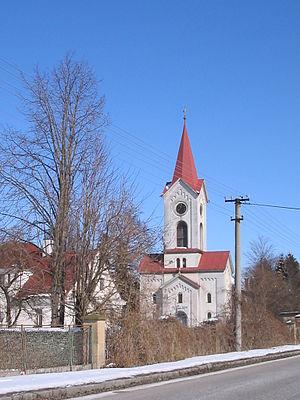
Černilov est une commune du district de Hradec Králové, dans la région de Hradec Králové, en République tchèque. Sa population s'élevait à 2 429 habitants en 2017.